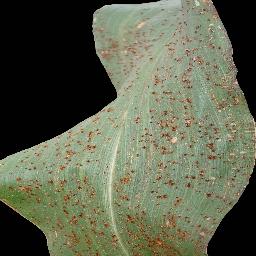
Label: Corn___Common_rust